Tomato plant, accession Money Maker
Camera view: tilt-top (135 deg); turntable rotation: 330 degrees
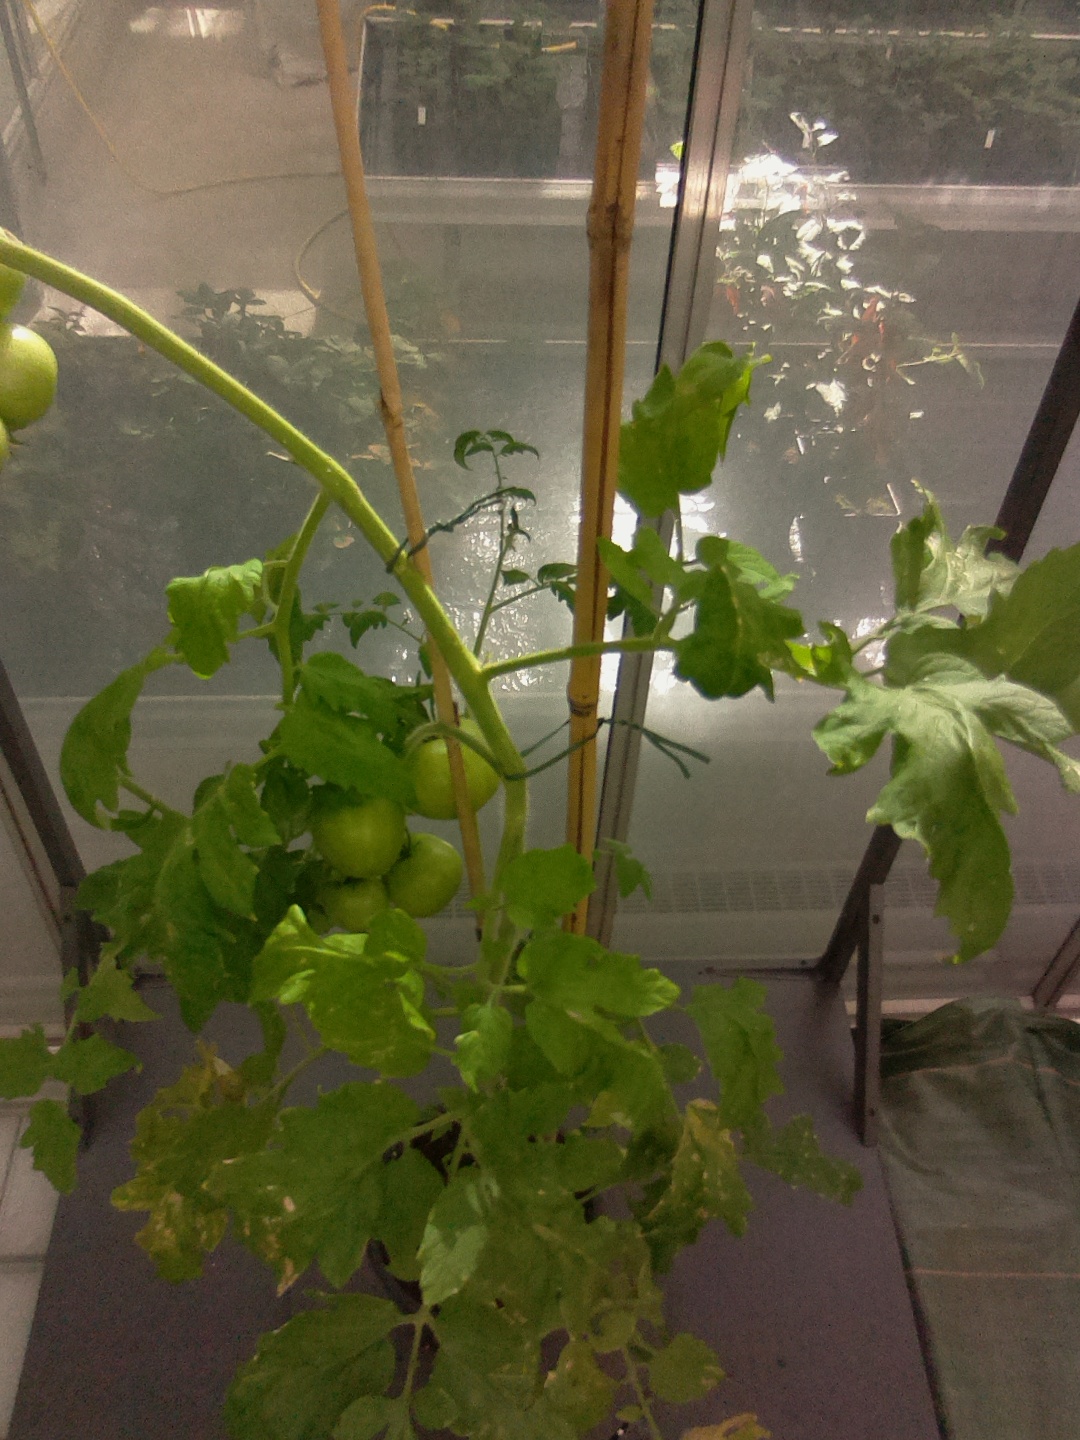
BBCH growth stage 79: 90% -100% of final fruit size